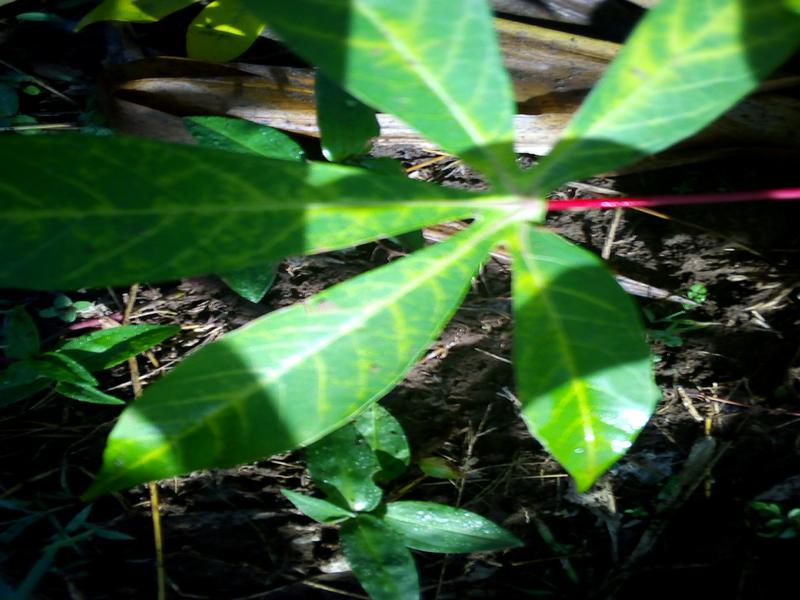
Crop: cassava
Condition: brown_streak_disease